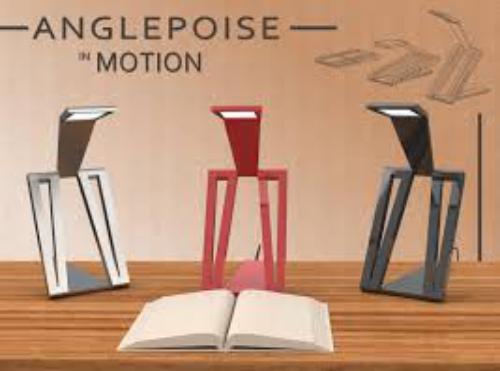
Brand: anglepoise
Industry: Necessities